Texas City, Texas

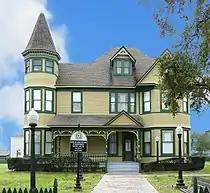
Frank B. Davison House

By 1893, the investors had formed the Texas City Improvement Company (TCIC), which plotted and filed the townsite plan. A post office opened in 1893 with Frank B. Davison appointed as the town's first postmaster, to serve about 250 people who had moved there from Minnesota and Michigan. TCIC also received permission from the federal government to dredge an eight-foot channel in the bay from Bolivar Roads (at the east end of Galveston Island) to serve Texas City. In 1894, the channel was first used commercially. TCIC eventually dredged the channel to a 40-foot depth and extended the length of the port to 1.5 mi. TCIC also built a 4-mi railroad to the Texas City Junction south of town, where it connected to two other rail lines: Galveston, Houston and San Antonio and Galveston-Houston and Henderson.